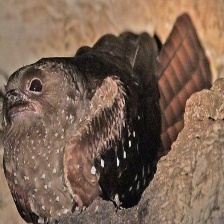
Species: OILBIRD
Scientific name: STEATORNIS CARIPENSIS